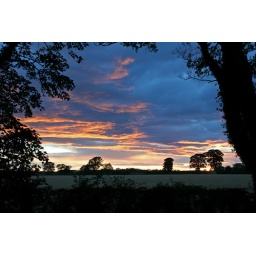
Sunset seen near Christon Bank, on the road from the East coast to Alnwick